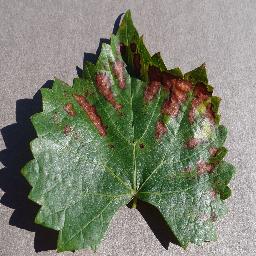
Label: Grape___Esca_(Black_Measles)